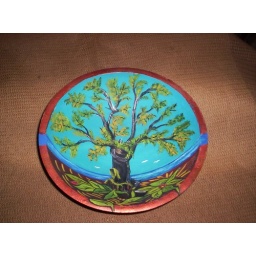
Painting of a tree in a wooden bowl.